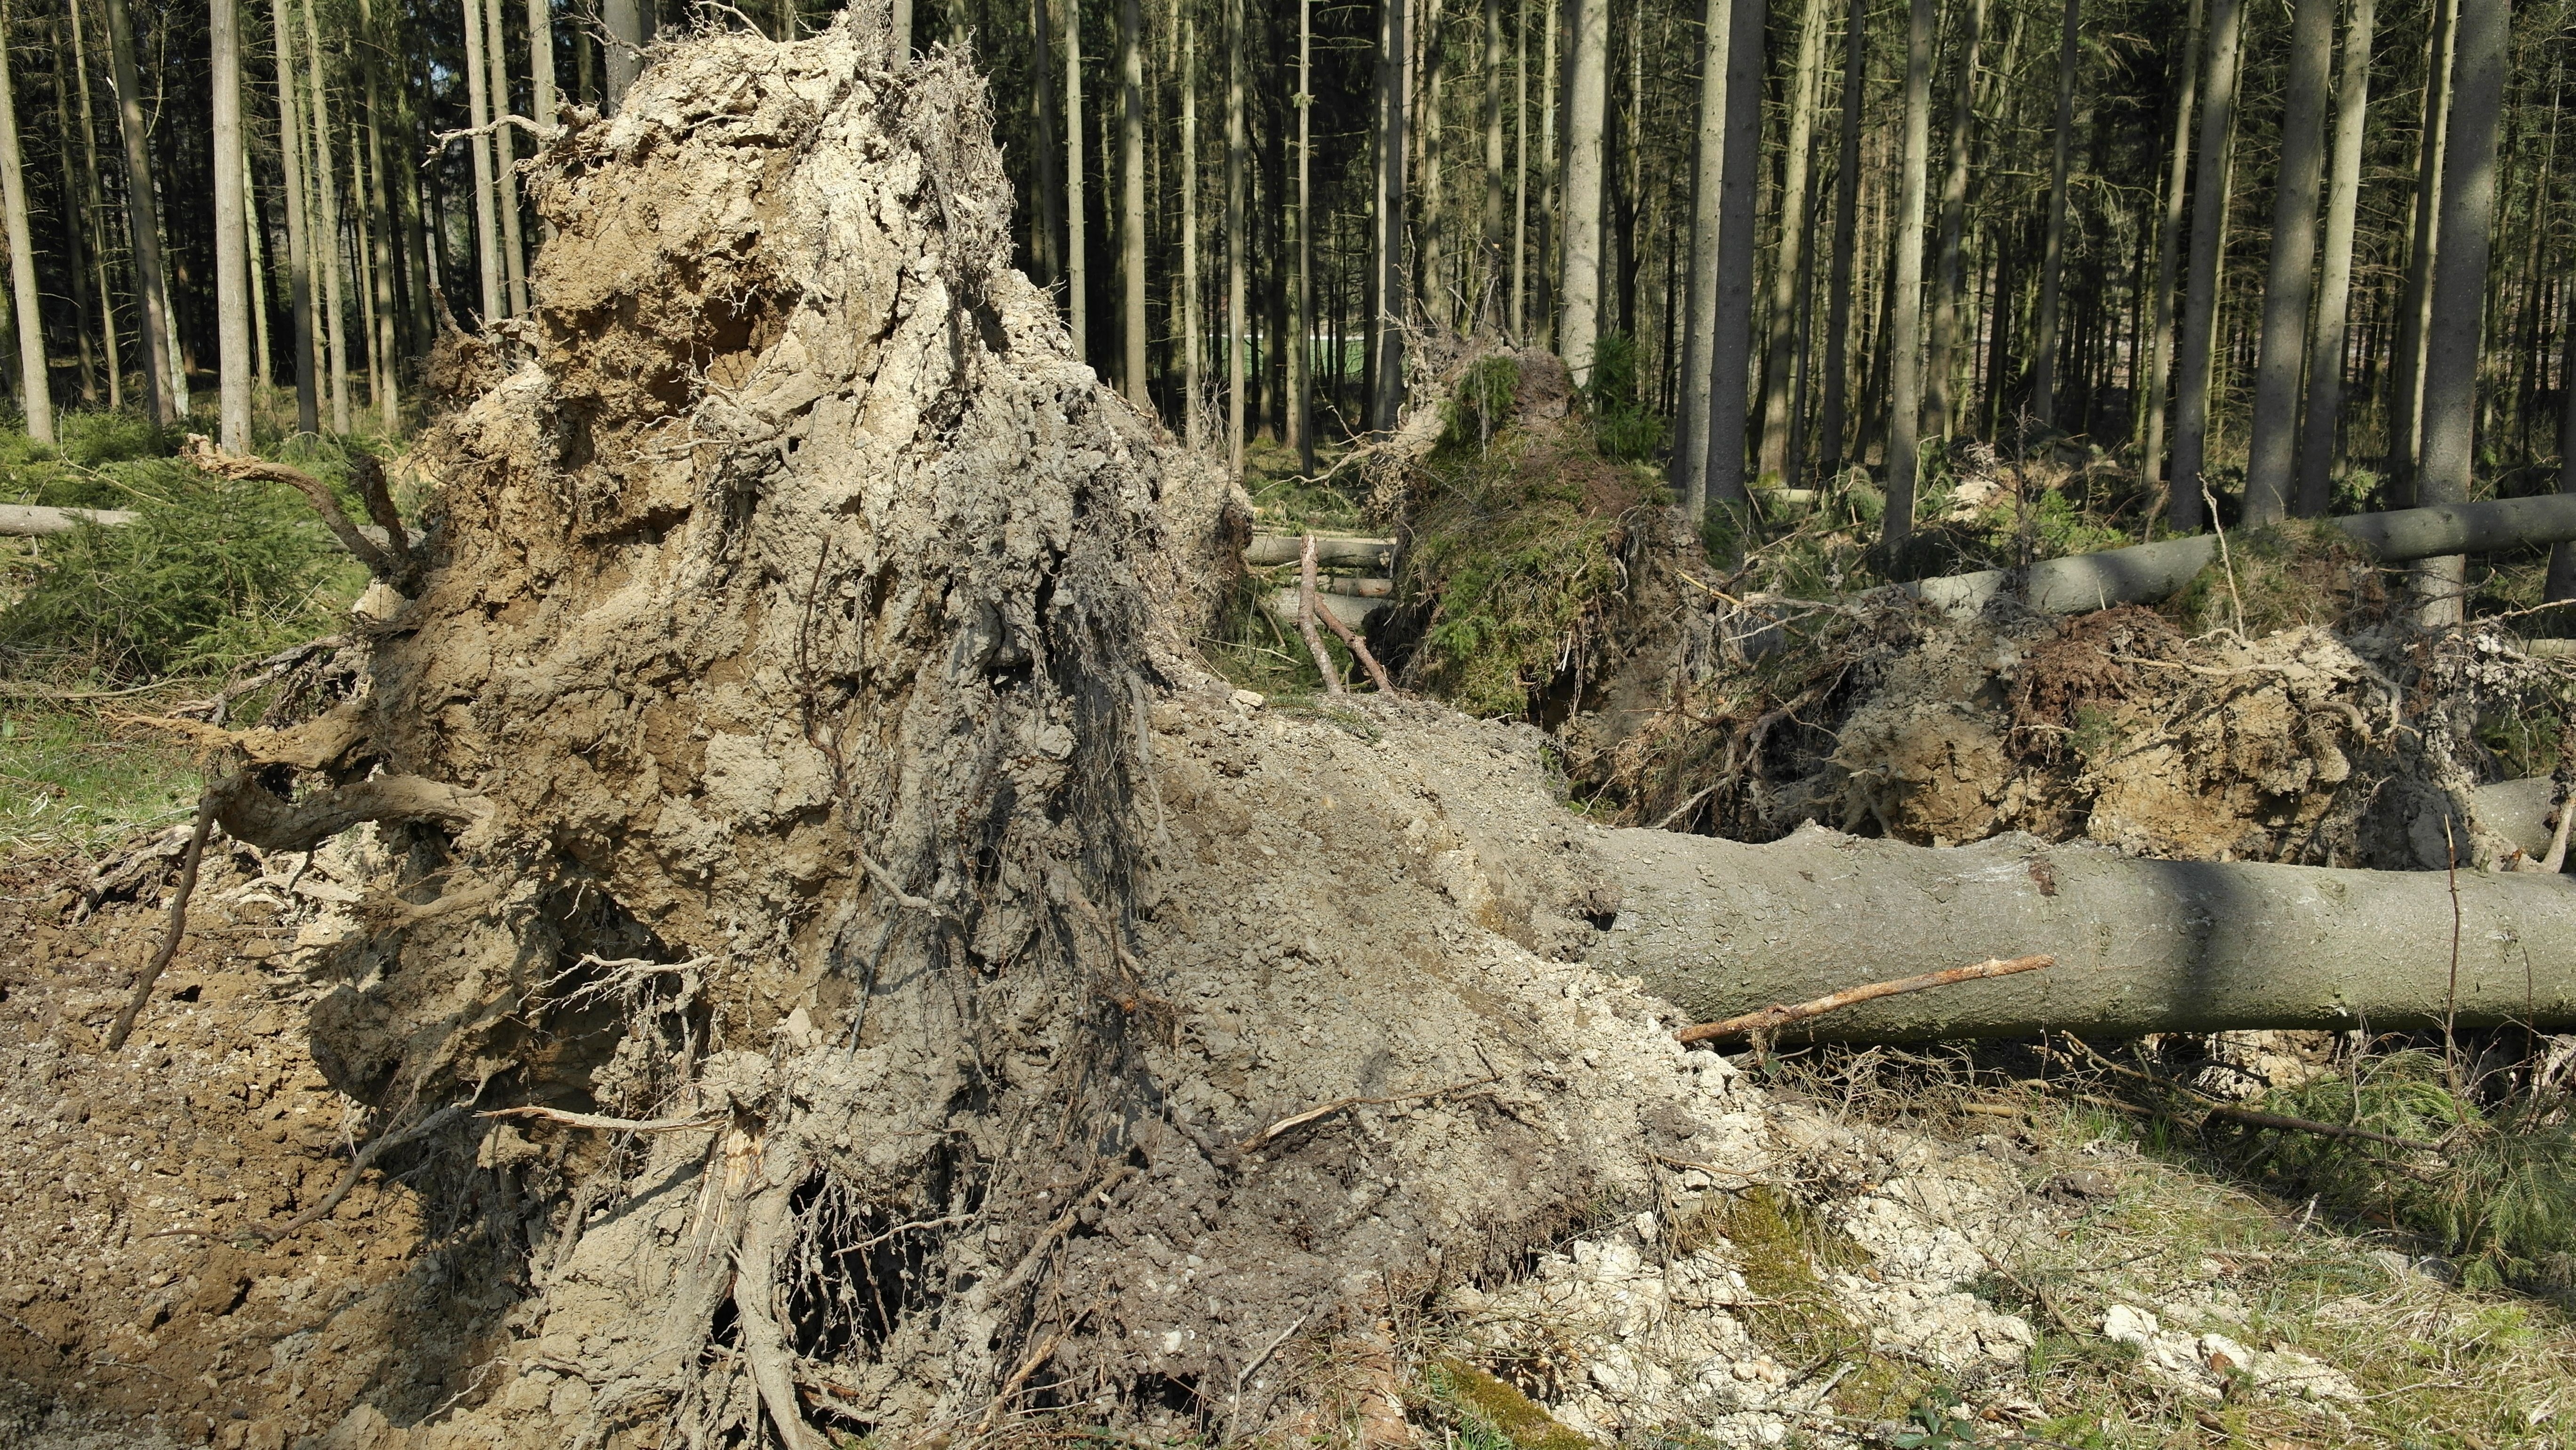
tree, nature, forest, wilderness, plant, wood, trail, wind, trunk, old, environment, log, green, soil, ecology, root, geology, forestry, like, course, woodland, habitat, pollution, waldsterben, traces, forward, nature conservation, environmental protection, sensitive, storm damage, canceled, dying tree, ecological balance, natural environment, woody plant, tree protection